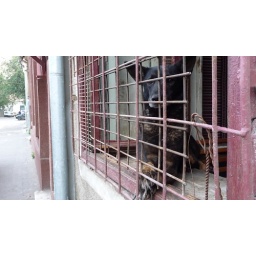
dog sitting by the window